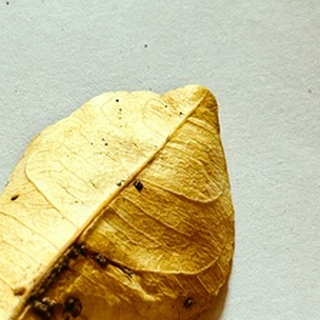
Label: lemon_dry_leaf